HMCS Algonquin (R17)

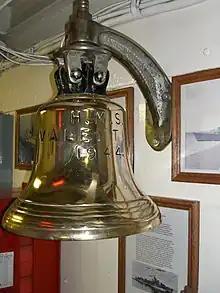
"Valentine" bell aboard the

"Algonquin" was modernized to a Type 15 frigate at Esquimalt and recommissioned on 25 February 1953 with the hull number 224. She was not selected for duty in the Korean War and was instead posted to CFB Halifax on the North Atlantic coast where she spent much of the next 14 years working with Canada's NATO allies. The First Canadian Escort Squadron came into being on 10 November 1953 as part of Atlantic Command with "Algonquin" as its flagship. The squadron was initially composed of "Algonquin" and the s , and . In September the First Canadian Escort Squadron took part in the NATO naval exercise "New Broom II" and in October "Morning Mist" before performing a two-month training cruise in the Mediterranean Sea, making several port visits. The squadron returned to Canada on 10 December 1954. In January 1958, "Algonquin" collided with while operating in the Atlantic with the First Canadian Escort Squadron.